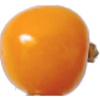
Label: Physalis 1